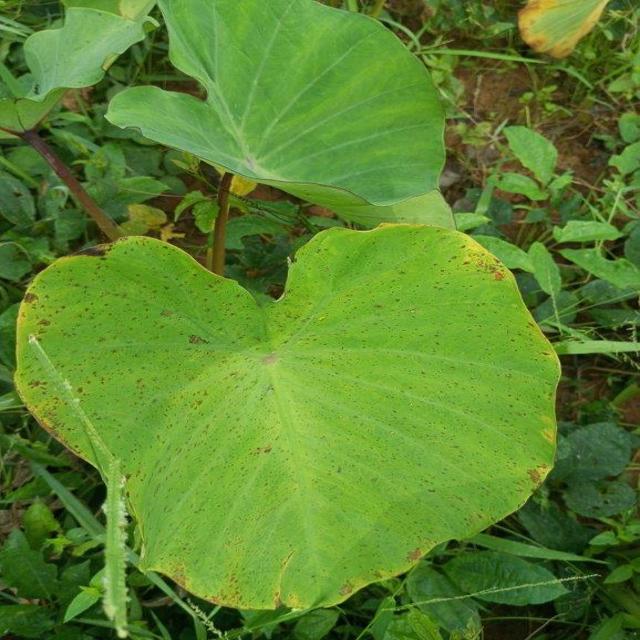
Label: Early_Blight